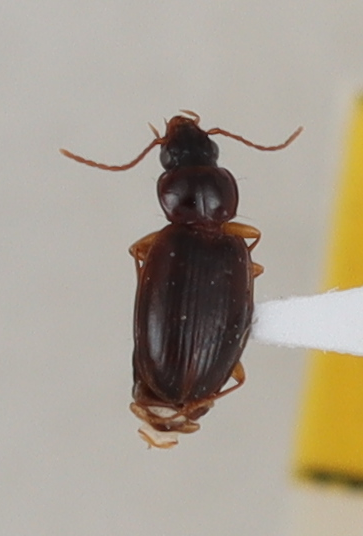
Scientific name: Trechus obtusus
Plot: 14
Trap: E
Collected: 20210504